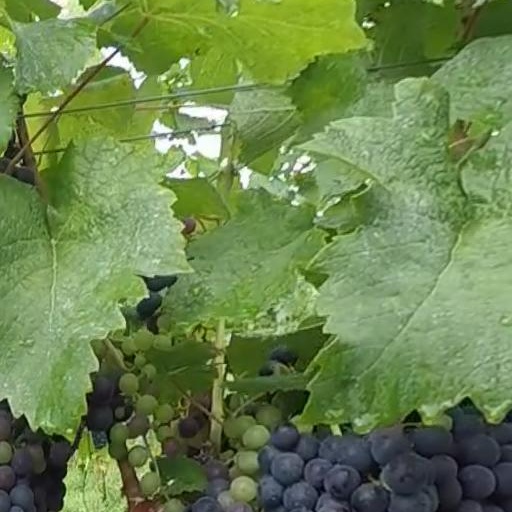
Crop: grape